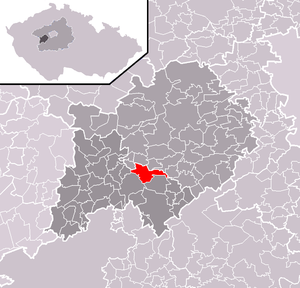
Libomyšl est une commune du district de Beroun, dans la région de Bohême-Centrale, en Tchéquie. Sa population s'élevait à 605 habitants en 2020.
Liteň est un bourg du district de Beroun, dans la région de Bohême-Centrale, en République tchèque. Sa population s'élevait à 1 197 habitants en 2020.